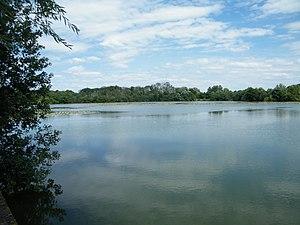
Arry (Somme) Vallée de la Maye, étangs dans le marais.
Arry est une commune française située dans le département de la Somme en région Hauts-de-France.